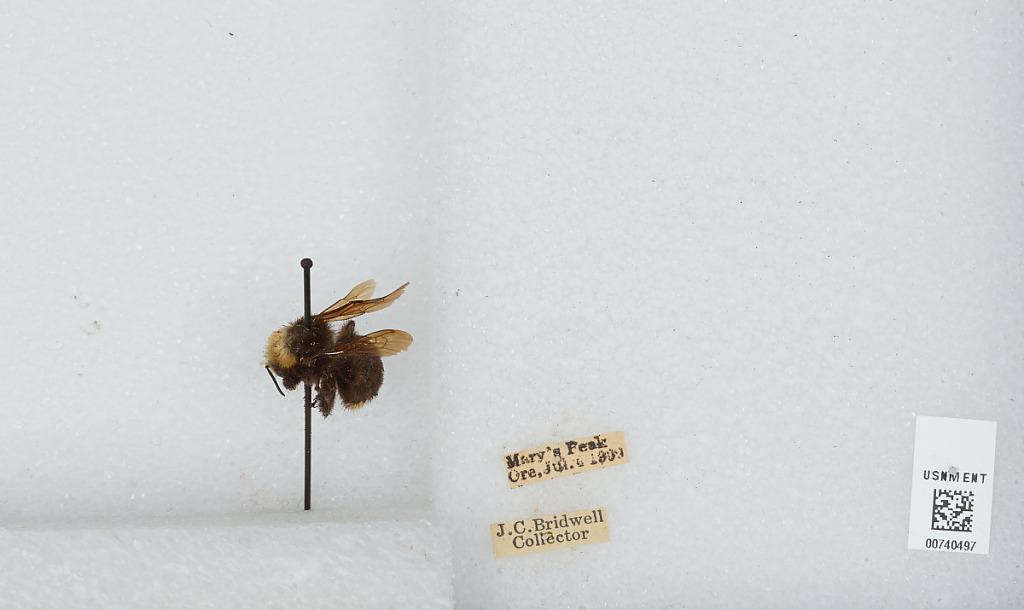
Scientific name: Bombus (Pyrobombus) vosnesenskii Radoszkowski
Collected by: J. Bridwell
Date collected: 1909-7-6
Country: United States
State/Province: Oregon
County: Benton
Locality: Mary's Peak
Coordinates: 44.5044, -123.552